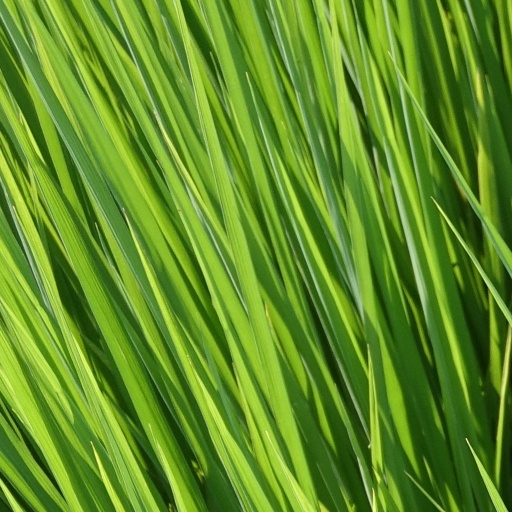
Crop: rice